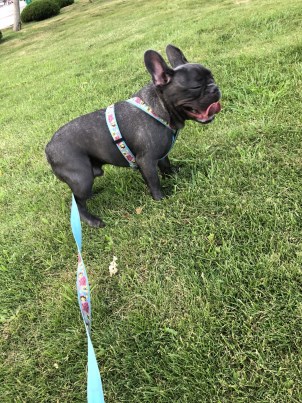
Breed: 1121-n000002-French_bulldog